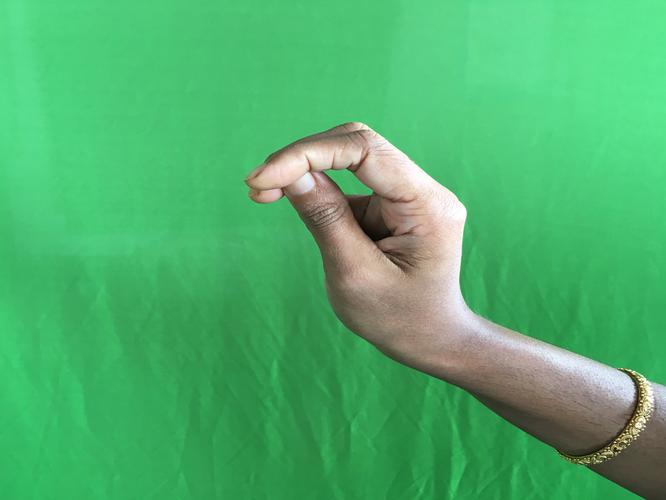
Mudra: Katakamukha_2
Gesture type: single_hand